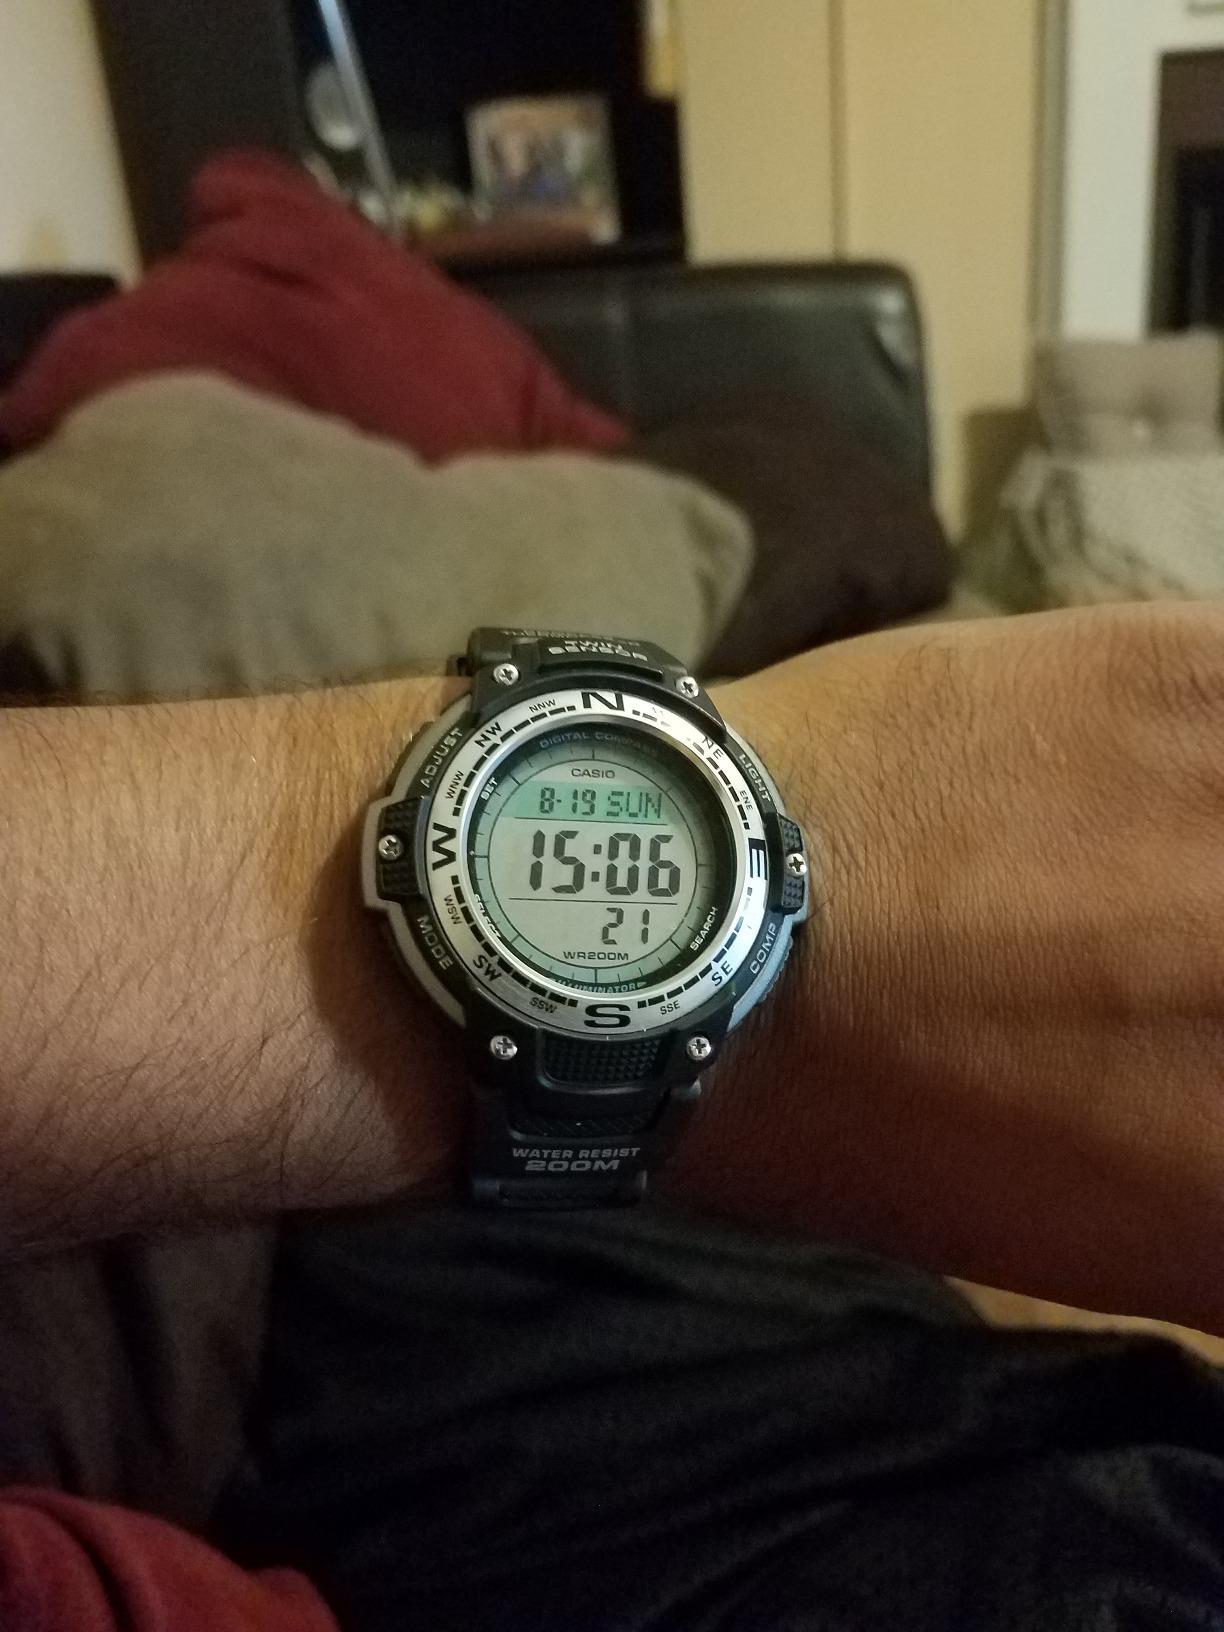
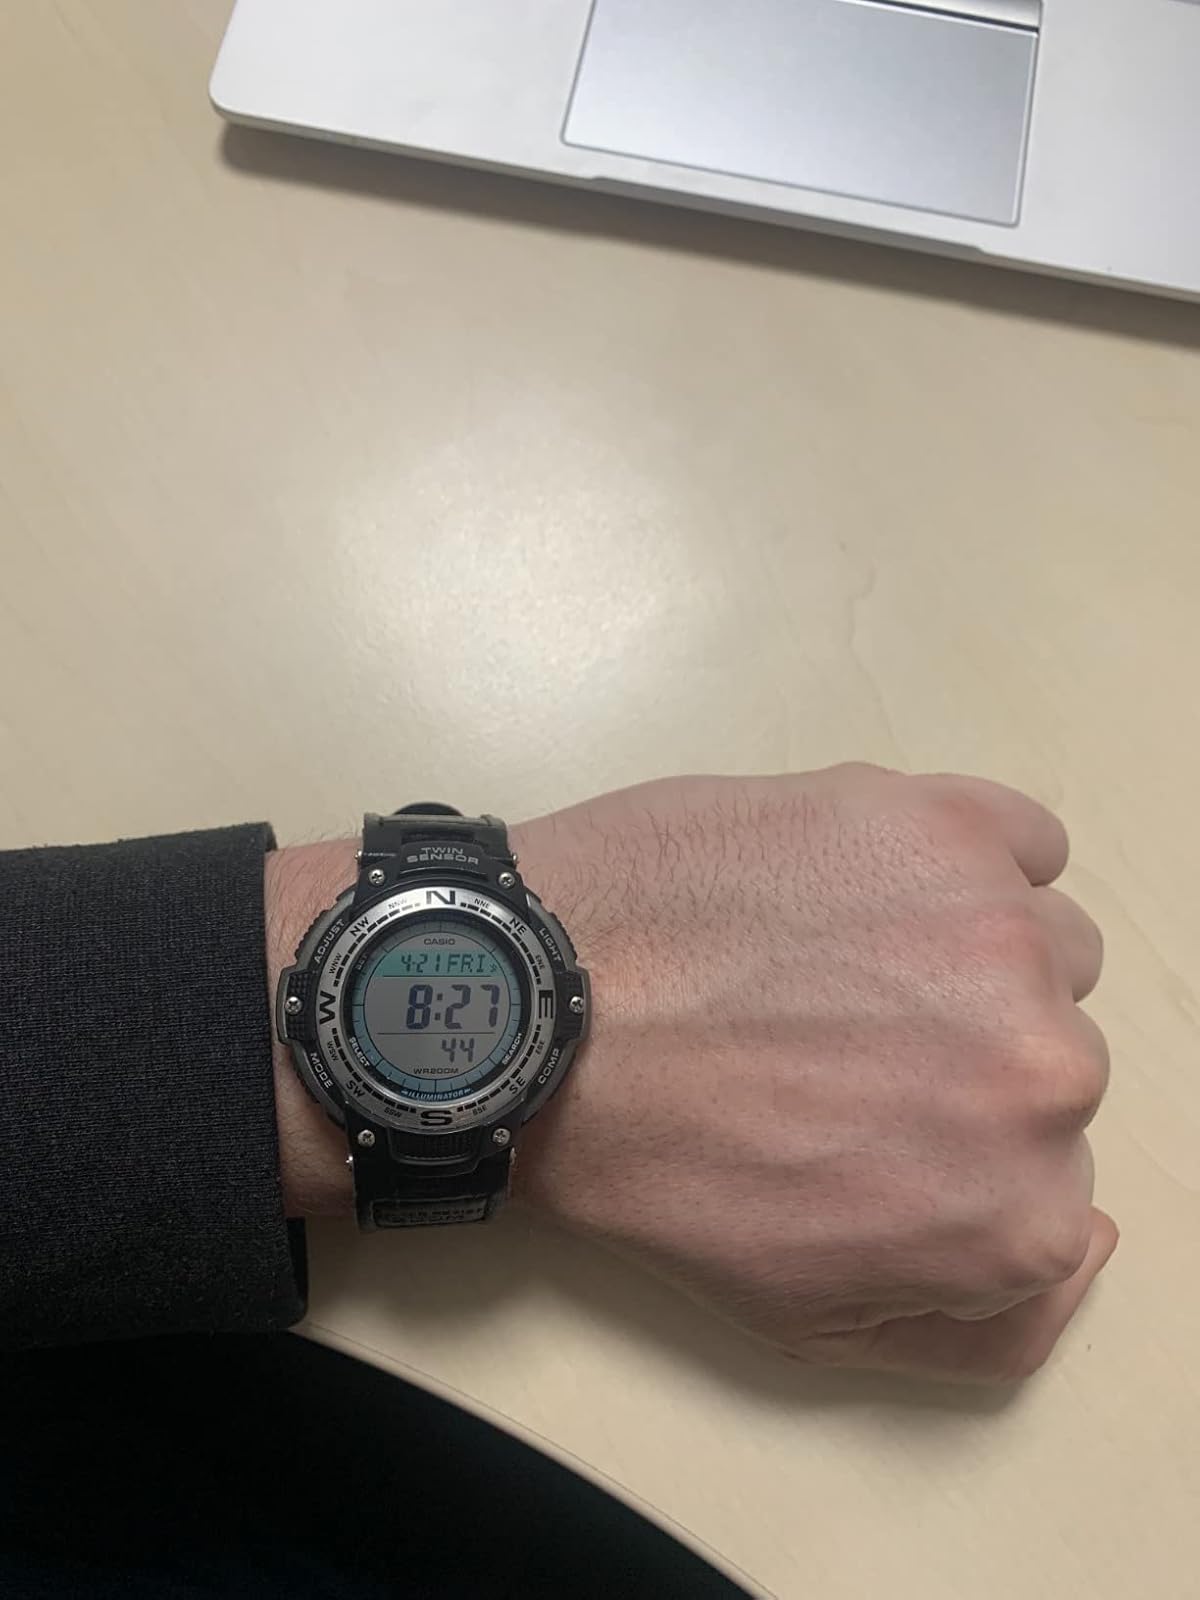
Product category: accessories_watch
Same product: yes